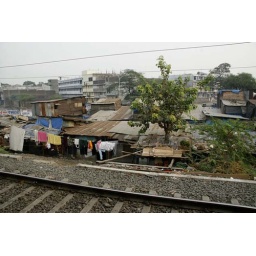
I thought it was fascinating.. A house built around a tree just outside Surat train station. India